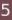
Number: 5